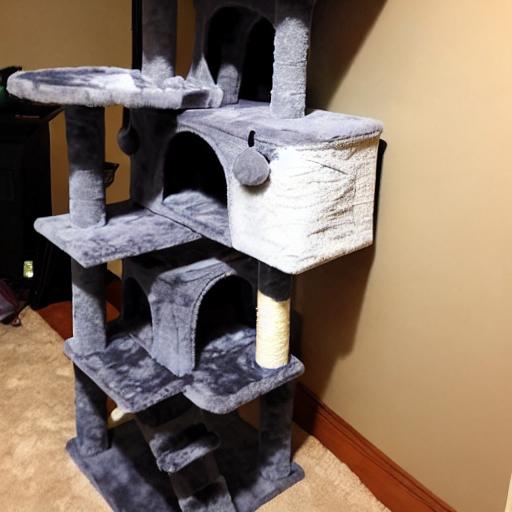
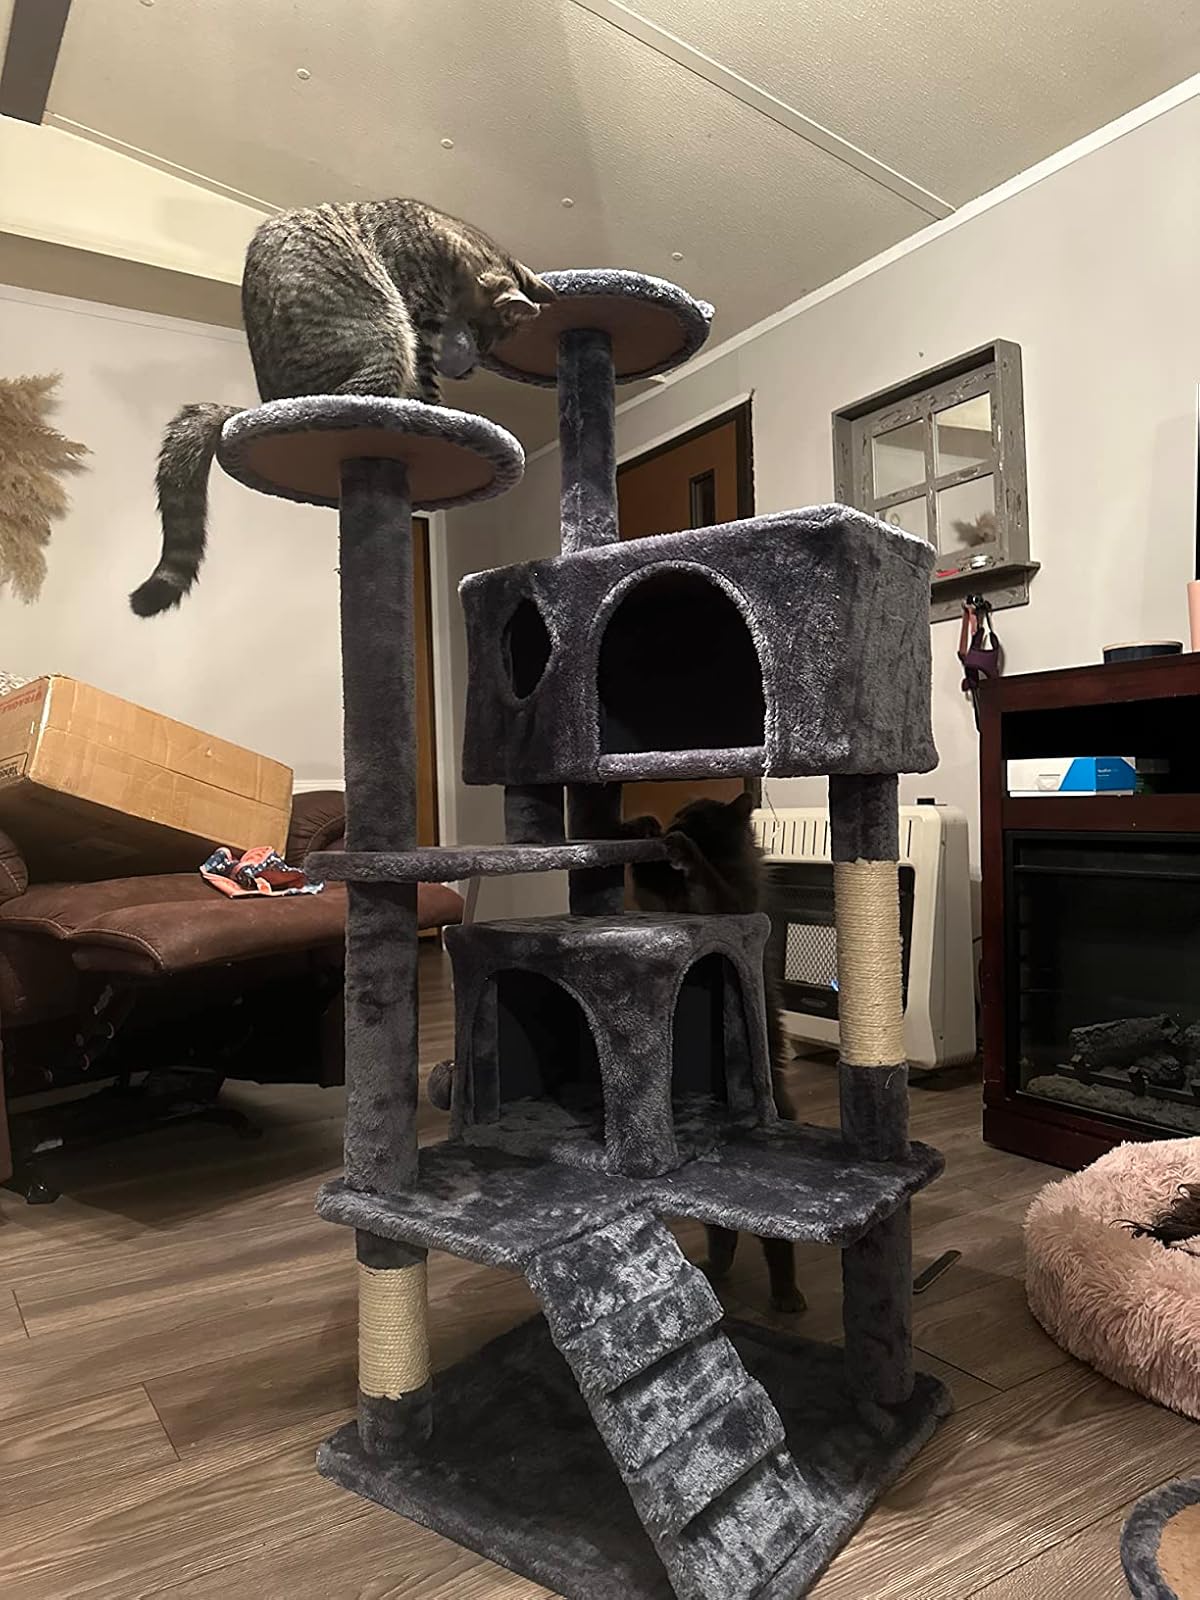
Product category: items_cat tree
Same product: no